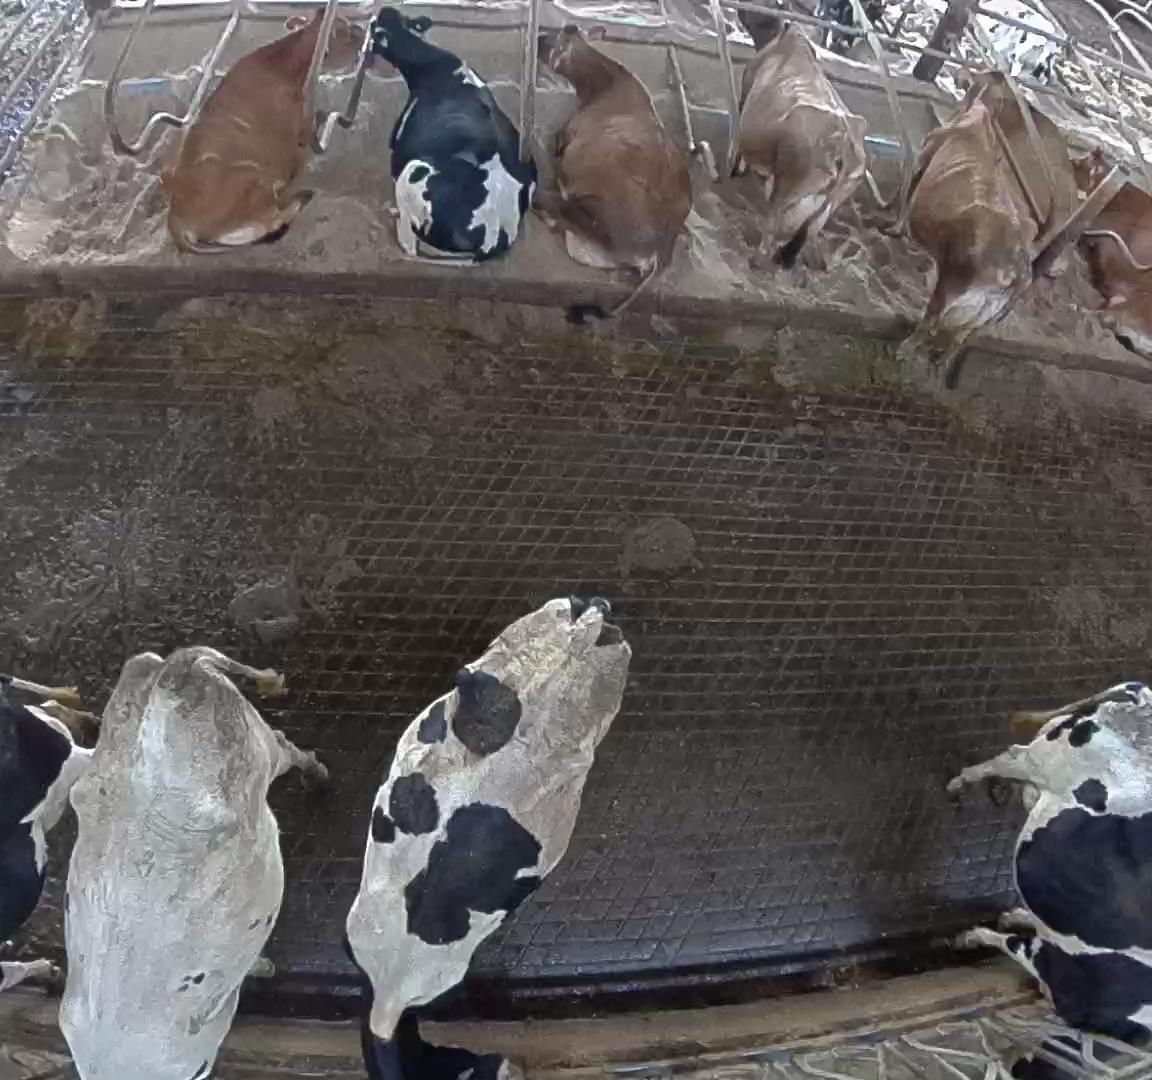
Number of cows: 11